Alattiyur, Malappuram

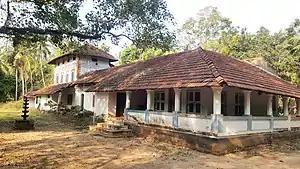
Alattiyur Nambi Illam

Alathiyur village connects to other parts of India through Tirur town. National highway No.66 passes through Tirur and the northern stretch connects to Goa and Mumbai. The southern stretch connects to Cochin and Trivandrum. Highway No.966 goes to Palakkad and Coimbatore. The nearest airport is at Kozhikode. The nearest major railway station is at Tirur.